Newcastle Jets FC

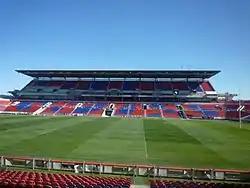
Western stand of Newcastle International Sports Centre

At the end of the 2011–12 A-League season, Gary van Egmond started a clean-out by getting rid of the majority of Branko Čulina's squad. That including fan-favourites Jeremy Brockie, Tarek Elrich, Labinot Haliti and Nikolai Topor-Stanley. Van Egmond implemented his possession-based style by signing many young talents such as James Brown, Scott Neville and Craig Goodwin. The Jets went unbeaten throughout the entire 2012–13 pre-season, with wins over defending champions Brisbane Roar and rivals Central Coast Mariners.